Yekemi Otaru

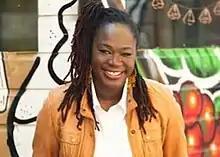

Yekemi Otaru (née Awoseyin) is an entrepreneur, author and university Chancellor. In 2016, she published her book ‘The Smart Sceptic's Guide to Social Media in Organisations’. Yekemi owned YO! Marketing Limited from 2016 to 2018, then became Co-Founder and Chief Growth Officer at Doqaru Limited. Yekemi holds degrees in engineering and an MBA from Henley Business School. She served on the board at Interface; a Scottish public sector backed establishment linking businesses with academia to drive innovation. In 2021, she became the Chancellor of University of the West of Scotland. In June 2022, she was awarded an honorary doctorate (DUniv) for her services to education and entrepreneurship.